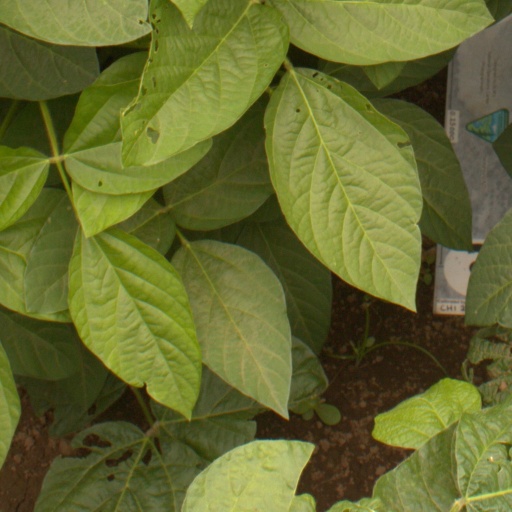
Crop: soybean